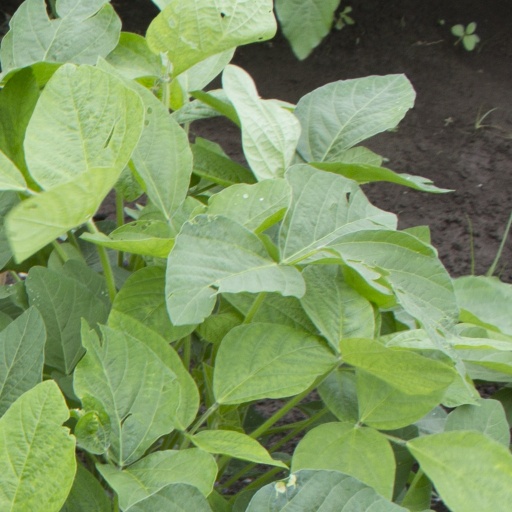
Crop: soybean